Sam McGredy

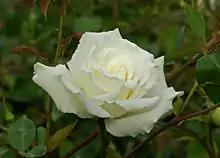
'Mrs Herbert Stevens' 1910

Samuel McGredy II (1861–1926) turned the family nursery towards roses, which promised to be more profitable than pansies, and began hybridizing his own roses. He showed his roses in the National Rose Society show in London for the first time in 1905, and won the Gold Medal for 'Countess of Gosford'.